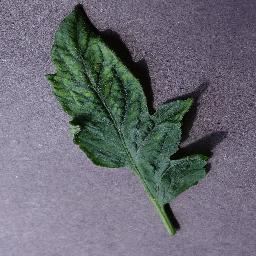
Label: Tomato___Tomato_mosaic_virus